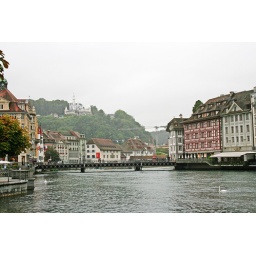
Lucerne. The castle in the hill is a hotel.